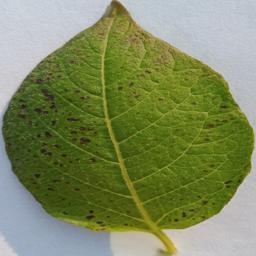
Etiqueta: Tizon_Temprano